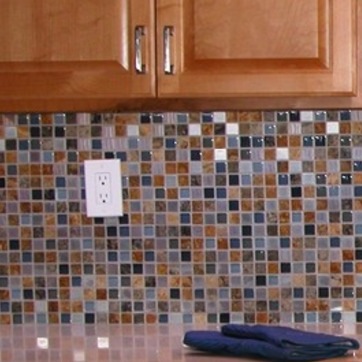
Material: tile